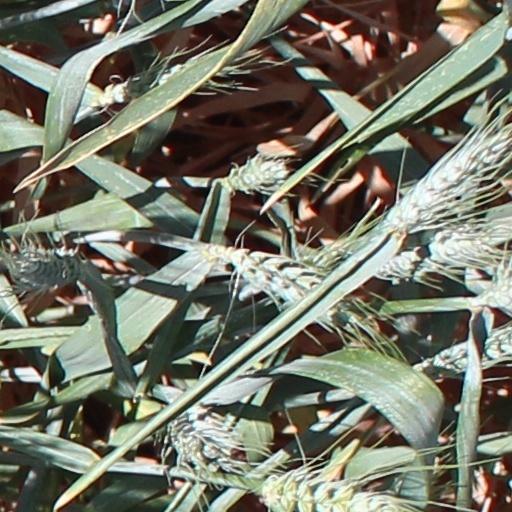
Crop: wheat